St Mary & St Lawrence's Church, Stratford Tony

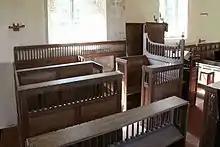
Small box pews at the east end of the nave

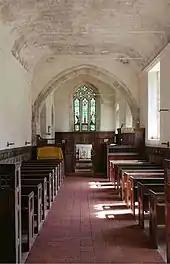
Looking east

The church has a cylindrical stone font from the 12th or 13th century, and a fine piscina in Purbeck stone from the mid-13th century.